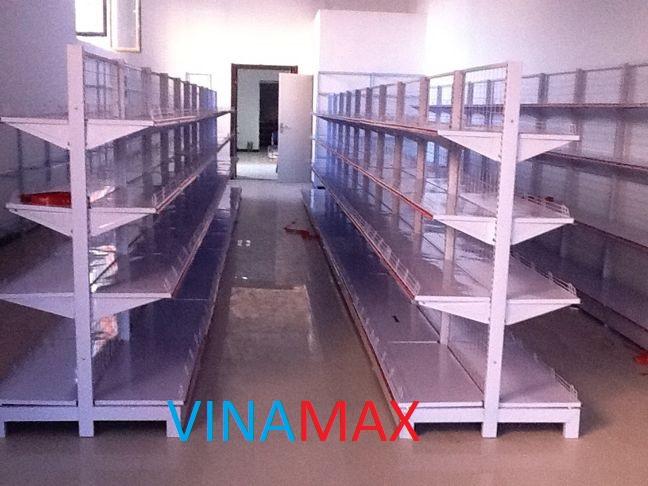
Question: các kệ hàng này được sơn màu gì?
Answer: các kệ hàng này được sơn màu trắng